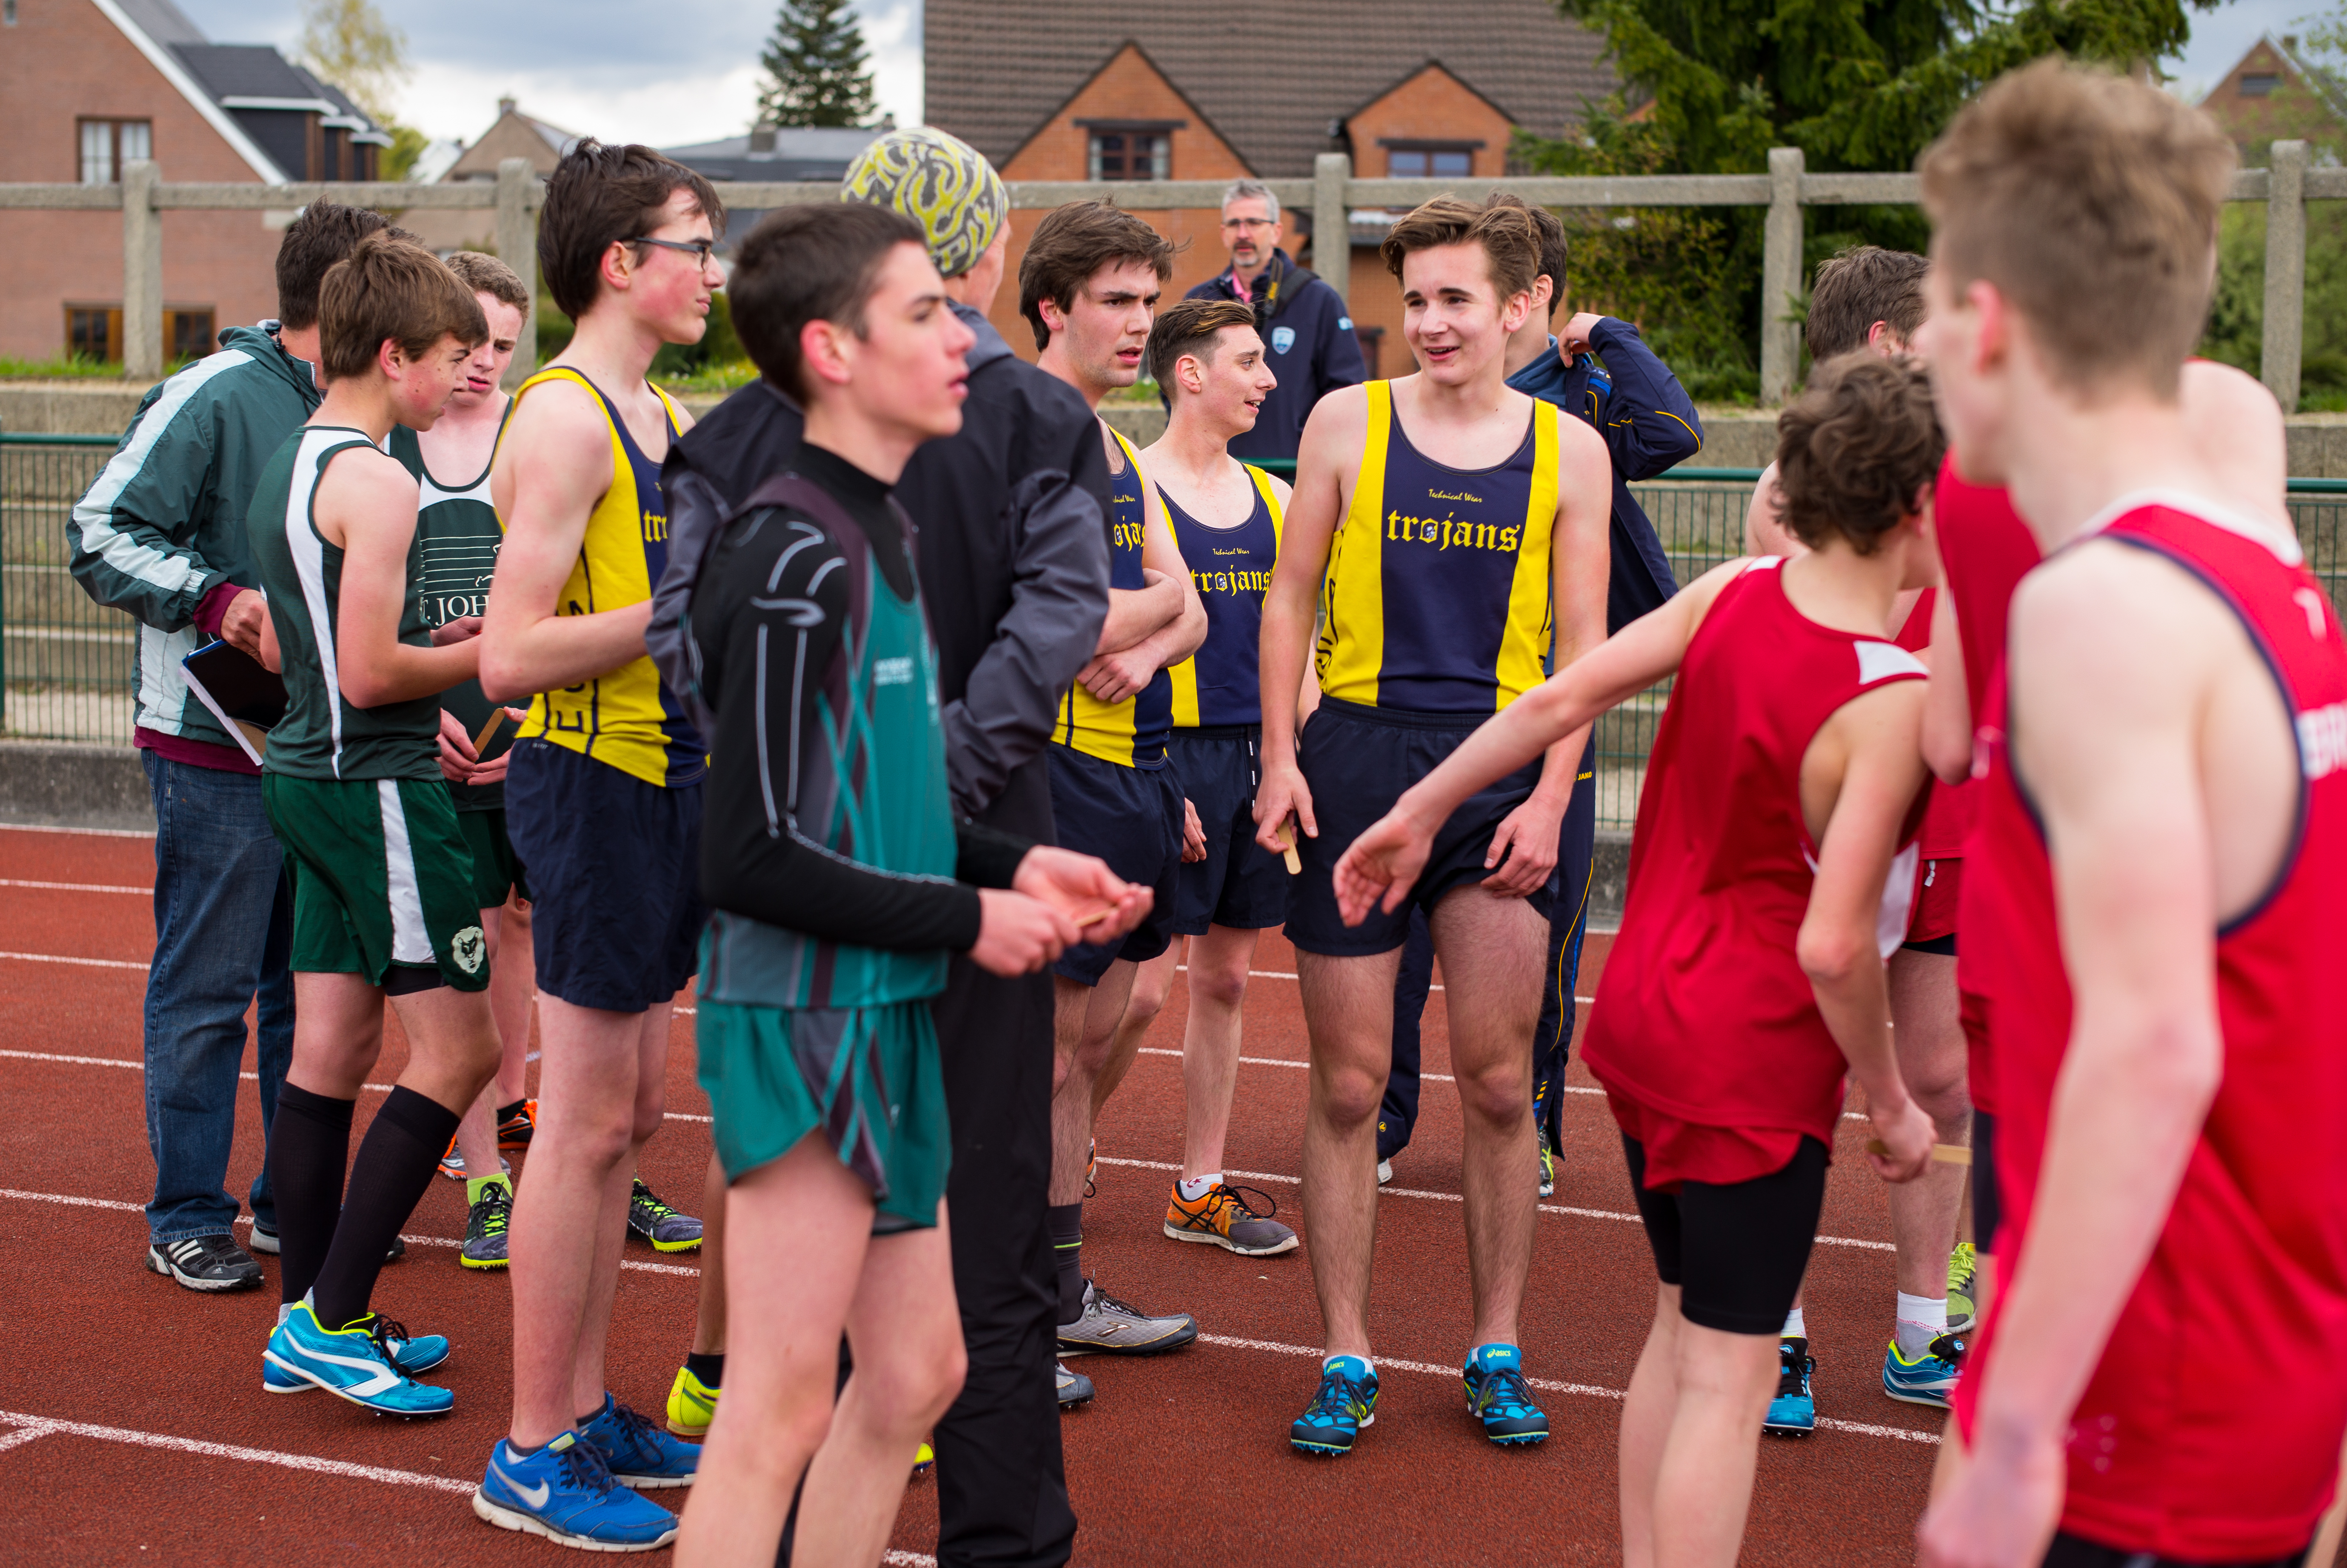
track, sport, field, running, run, spring, high, runner, ash, belgium, 2016, race, competition, hague, international, girls, brussels, m, american, team, sports, boys, 50, school, st, runners, johns, endurance, leica, 240, summilux, athlete, athletics, athletes, meet, waterloo, physical exercise, human action, endurance sports, competition event, duathlon